Travertine

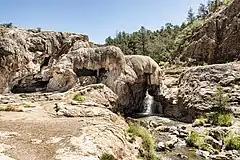
Soda Dam, Jemez Mountains, New Mexico

Dinaric karst watercourses, especially those in Bosnia and Herzegovina and Croatia, are known for build-up of rich travertine deposits and associated phenomena such as tufa and travertine caves, river islets, barriers and waterfalls. In Bosnia and Herzegovina Una river is particularly rich in deposits, and so is Pliva, Trebižat, Buna, Bregava. Travertine has formed 16 natural dams in a valley in Croatia known as Plitvice Lakes National Park. Clinging to moss and rocks in the water, the travertine has built up over several millennia to form waterfalls up to in height. Also in Croatia the Krka, Zrmanja with Krupa tributary, and Kupa in Croatia and Slovenia, and Krka in Slovenia.